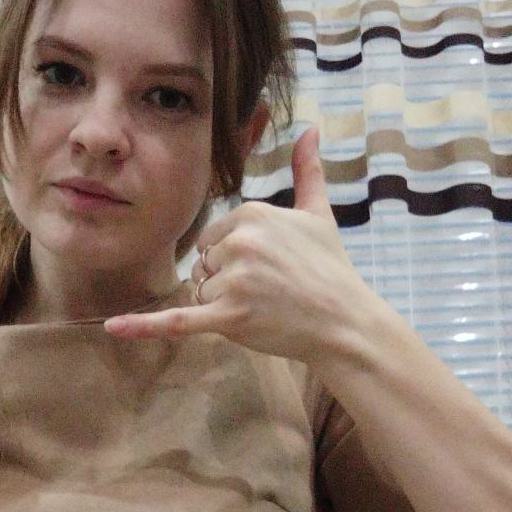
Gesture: call